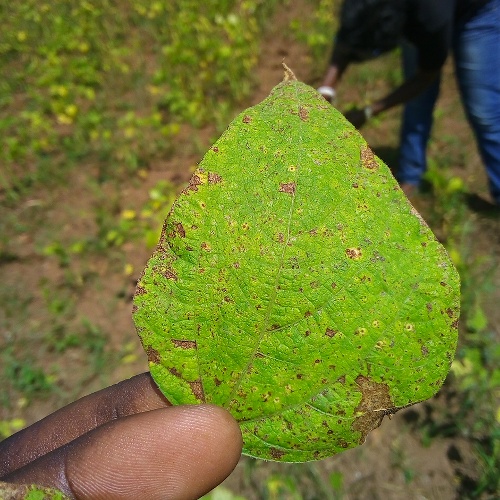
Leaf condition: angular_leaf_spot